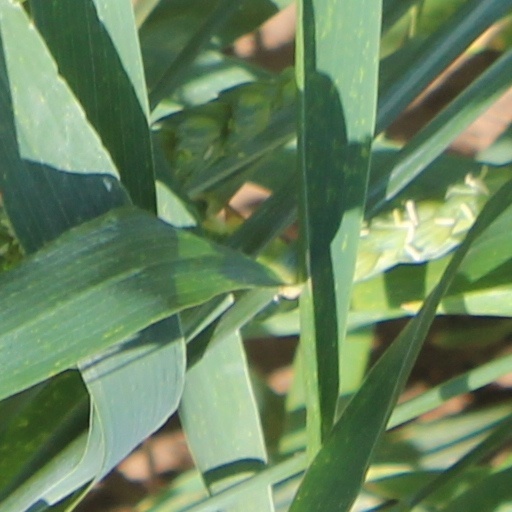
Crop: wheat